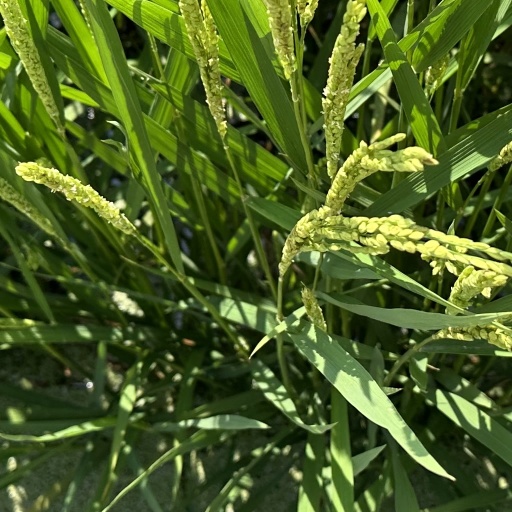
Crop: rice